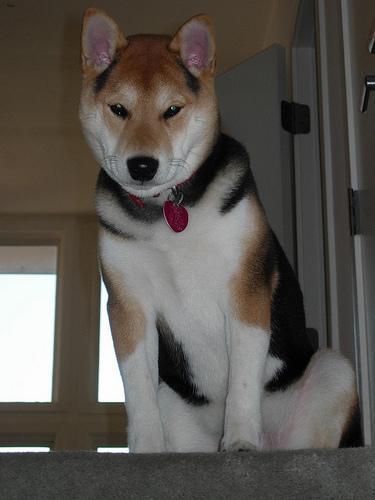
shiba inu